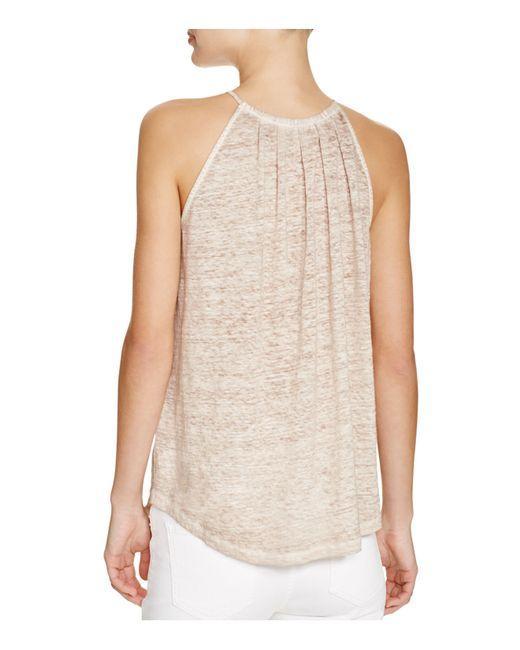
Joie Damen Veva Trikot Tnk kaufen